Unity Building

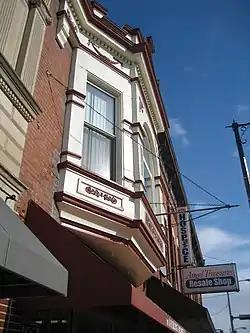

The Unity Building, in Oregon, Illinois, is a historic building in that city's Oregon Commercial Historic District. As part of the district the Oregon Unity Building has been listed on the National Register of Historic Places, along with the rest of the district, since August 2006.